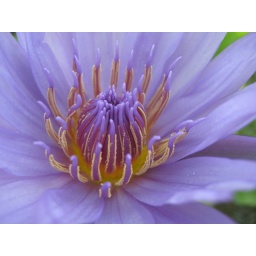
another water lily, at the same place and nearly the same time, by the same person (and that person was I)